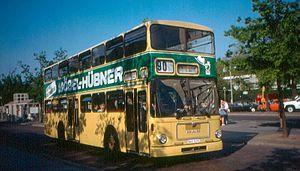
MAN Truck & Bus AG est la plus grande filiale de MAN SE et l'un des plus gros fournisseurs internationaux de véhicules commerciaux. Le siège social se situe à Munich, en Bavière. L'entreprise produit des camions allant de 7,49 t à 44 t mais également des véhicules plus lourds, des châssis d'autobus, des autocars, des autobus, etc.